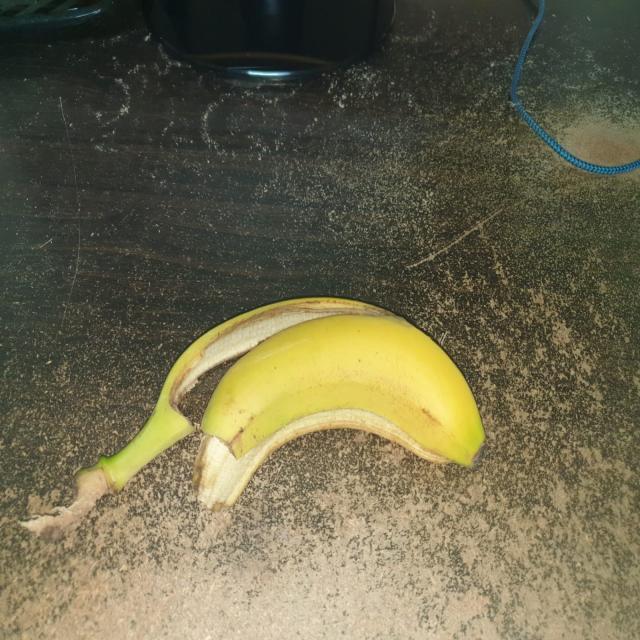
Label: bananas